International Space Station

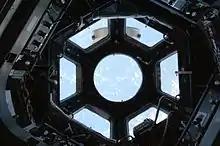
The "Cupola" windows with shutters open

, also known as the "Japanese Experiment Module", is Japan's research facility on the ISS. It is the largest single module on the ISS, consisting of a pressurized lab, an exposed facility for conducting experiments in the space environment, two storage compartments, and a robotic arm. Attached to the "Harmony" module, "Kibō" was assembled in space over three Space Shuttle missions: STS-123, STS-124 and STS-127.